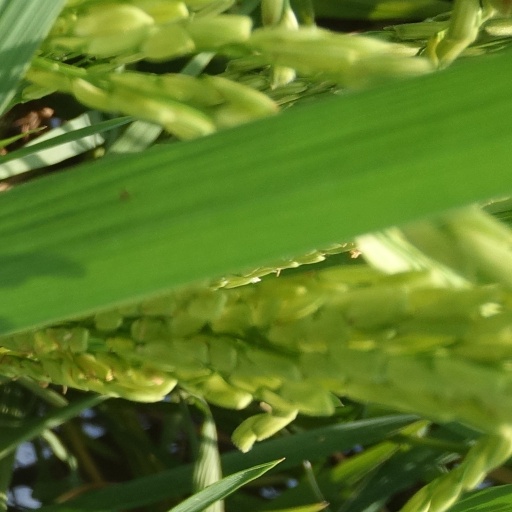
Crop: rice